Nick Adams (actor, born 1931)

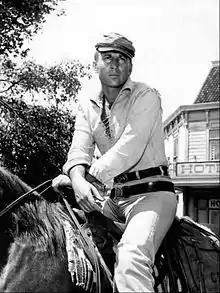
Nick Adams as Johnny Yuma

In 1959, Adams starred in the ABC series "The Rebel" playing the character Johnny Yuma, a wandering, ex-Confederate, journal-keeping, sawed-off shotgun toting "trouble-shooter" in the old American west. He is credited as a co-creator of "The Rebel", but he had no role in writing the pilot or any of the series' episodes. Adams had asked his friend Andrew J. Fenady to write the pilot as a starring vehicle for him. The series' only recurring character, publicized as a "Reconstruction beatnik", was played by Adams. He reportedly consulted with John Wayne for tips on how to play the role. Adams wanted Presley to sing the theme song for "The Rebel", but the show's producer wanted Johnny Cash. Adams recorded the song "Tired And Lonely Rebel" in 1960. Guest stars appearing on the series during its two-year run included Dan Blocker, Johnny Cash, Leonard Nimoy, Tex Ritter, and Robert Vaughn. A total of 76 half-hour episodes were filmed before the series was cancelled in 1961. Reruns were syndicated for several years. Adams went back to TV and film work, along with a role in the short-lived but critically successful television series "Saints and Sinners".